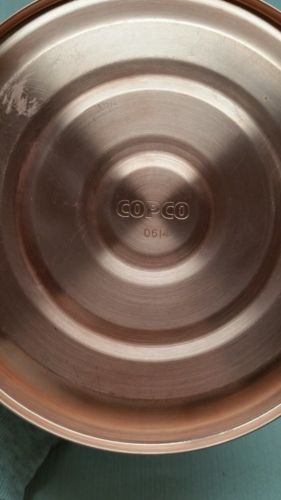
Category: kettle